Bradford City stadium fire

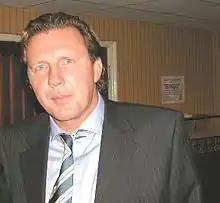
Peter Jackson was presented with the league trophy before the final game.

The 1984–85 season had been one of Bradford City's most successful seasons, ending with City clinching the championship title courtesy of a 2–0 victory against Bolton Wanderers in the penultimate game of the season. As a result, captain Peter Jackson was presented with the league trophy before the final game of the season with mid-table Lincoln City at Valley Parade on 11 May 1985. As it was the first piece of league silverware that the club had captured since they won the Third Division (North) title 56 years earlier, 11,076 supporters were in the ground. It was nearly double the season's average of 6,610 and included 3,000 fans in the ground's main stand. In the crowd were local dignitaries and guests from three of Bradford's twin towns — Verviers in Belgium, and Mönchengladbach and Hamm in West Germany.